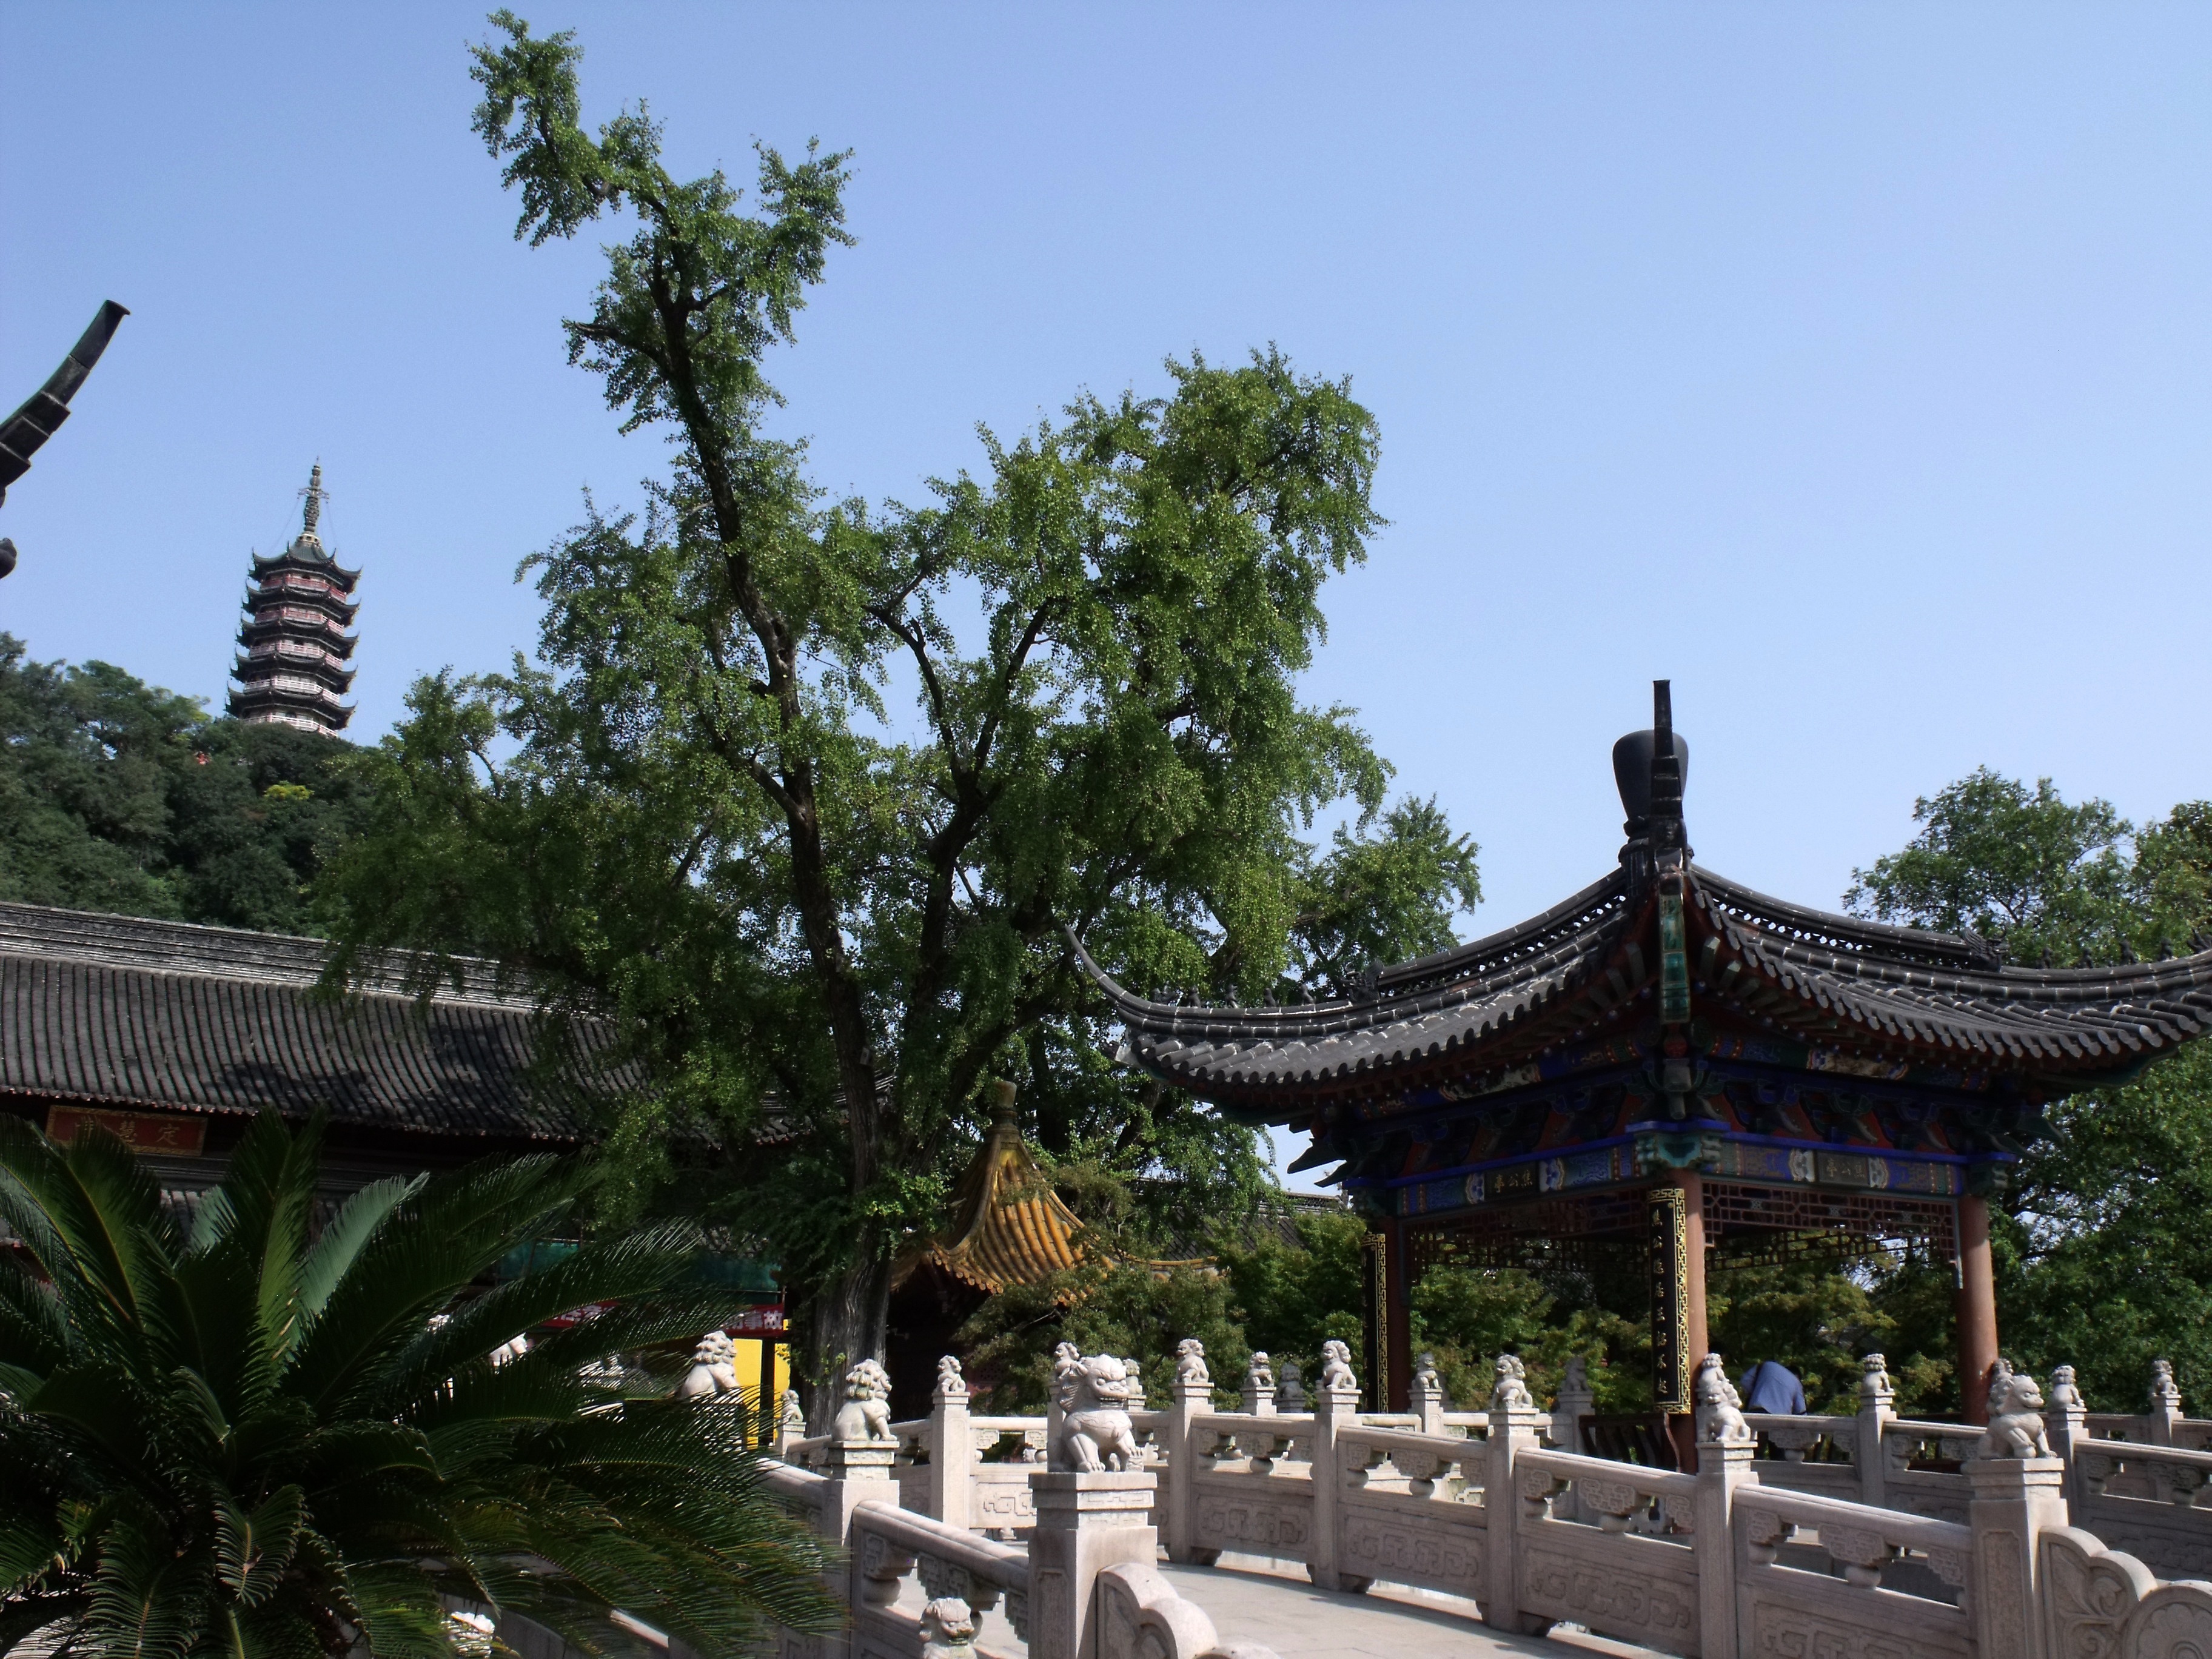
architecture, sky, building, palace, old, travel, tower, plaza, buddhist, buddhism, religion, asia, ancient, landmark, tourism, place of worship, religious, temple, resort, shrine, buddha, history, famous, chinese architecture, traditional, pagoda, east, historic site, shinto shrine, buildin